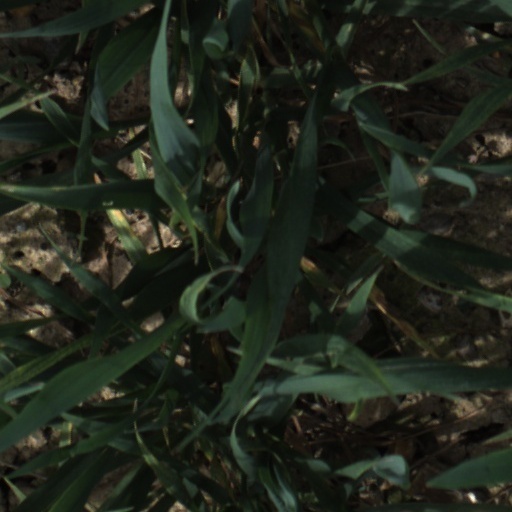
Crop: wheat